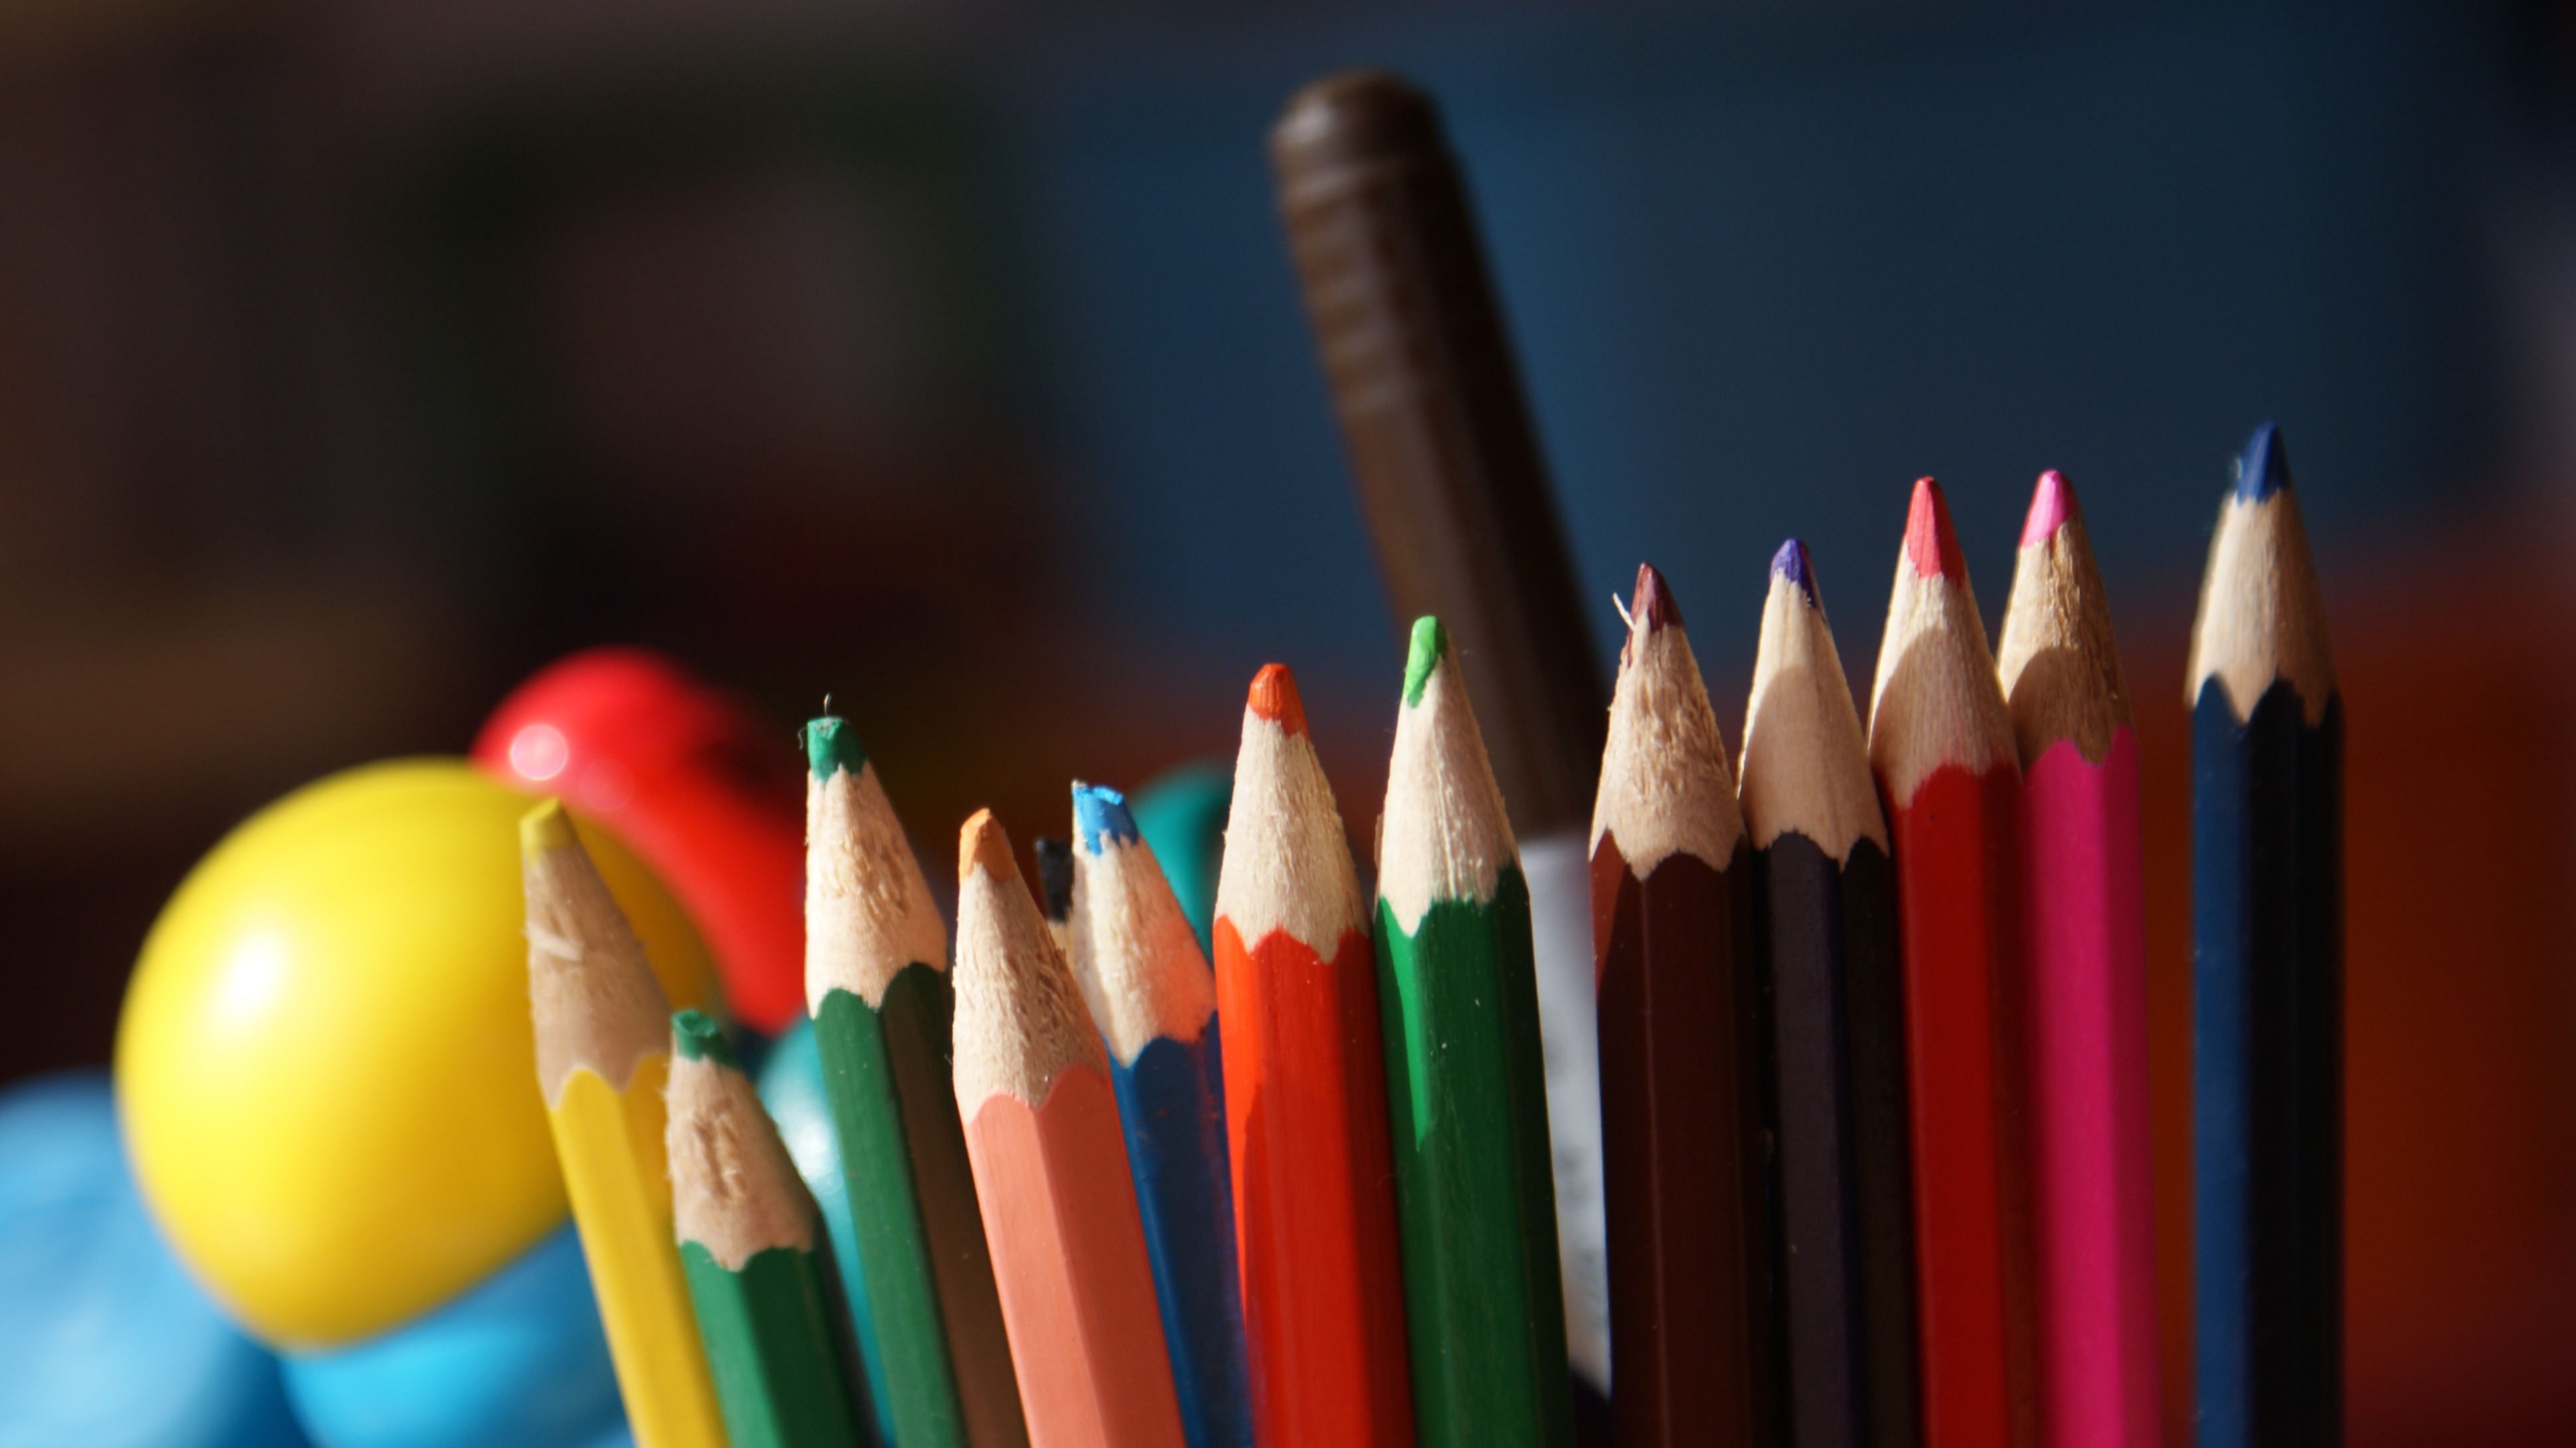
pencil, red, color, child, childhood, close up, fun, crayons, macro photography